Japchae
Also known as:
ar - Arabic: جابتشاي
be - Belarusian: Чапчхэ
bew - Betawi: Japcé
ca - Catalan: Japchae
de - German: Japchae
es - Spanish: Japchae
fr - French: Japchae
hi - Hindi: चॉपसुई
hu - Hungarian: Csapcshe
hy - Armenian: Ջապչե
id - Indonesian: Japchae
it - Italian: Japchae
ja - Japanese: チャプチェ
jv - Javanese: Japchae
kk - Kazakh: Чапчхэ
ko - Korean: 잡채
nl - Dutch: Japchae
ru - Russian: Чапчхэ
sv - Swedish: Japchae
th - Thai: ชับแช
tl - Tagalog: Japchae
tr - Turkish: Japchae
uk - Ukrainian: Чапчхе
vi - Vietnamese: Japchae
zh - Chinese: 雜菜
Category: noodle (stir-fried noodlesweet potato noodle)
Cuisine: Korean
Associated cuisines: Korean
Area: Korean
Countries: Korea
Region: Eastern Asia

The noodle dish is made from sweet potato starch; the noodles are mixed with assorted Vegetable, meat, and mushrooms, and seasoned with soy sauce and sesame oil.

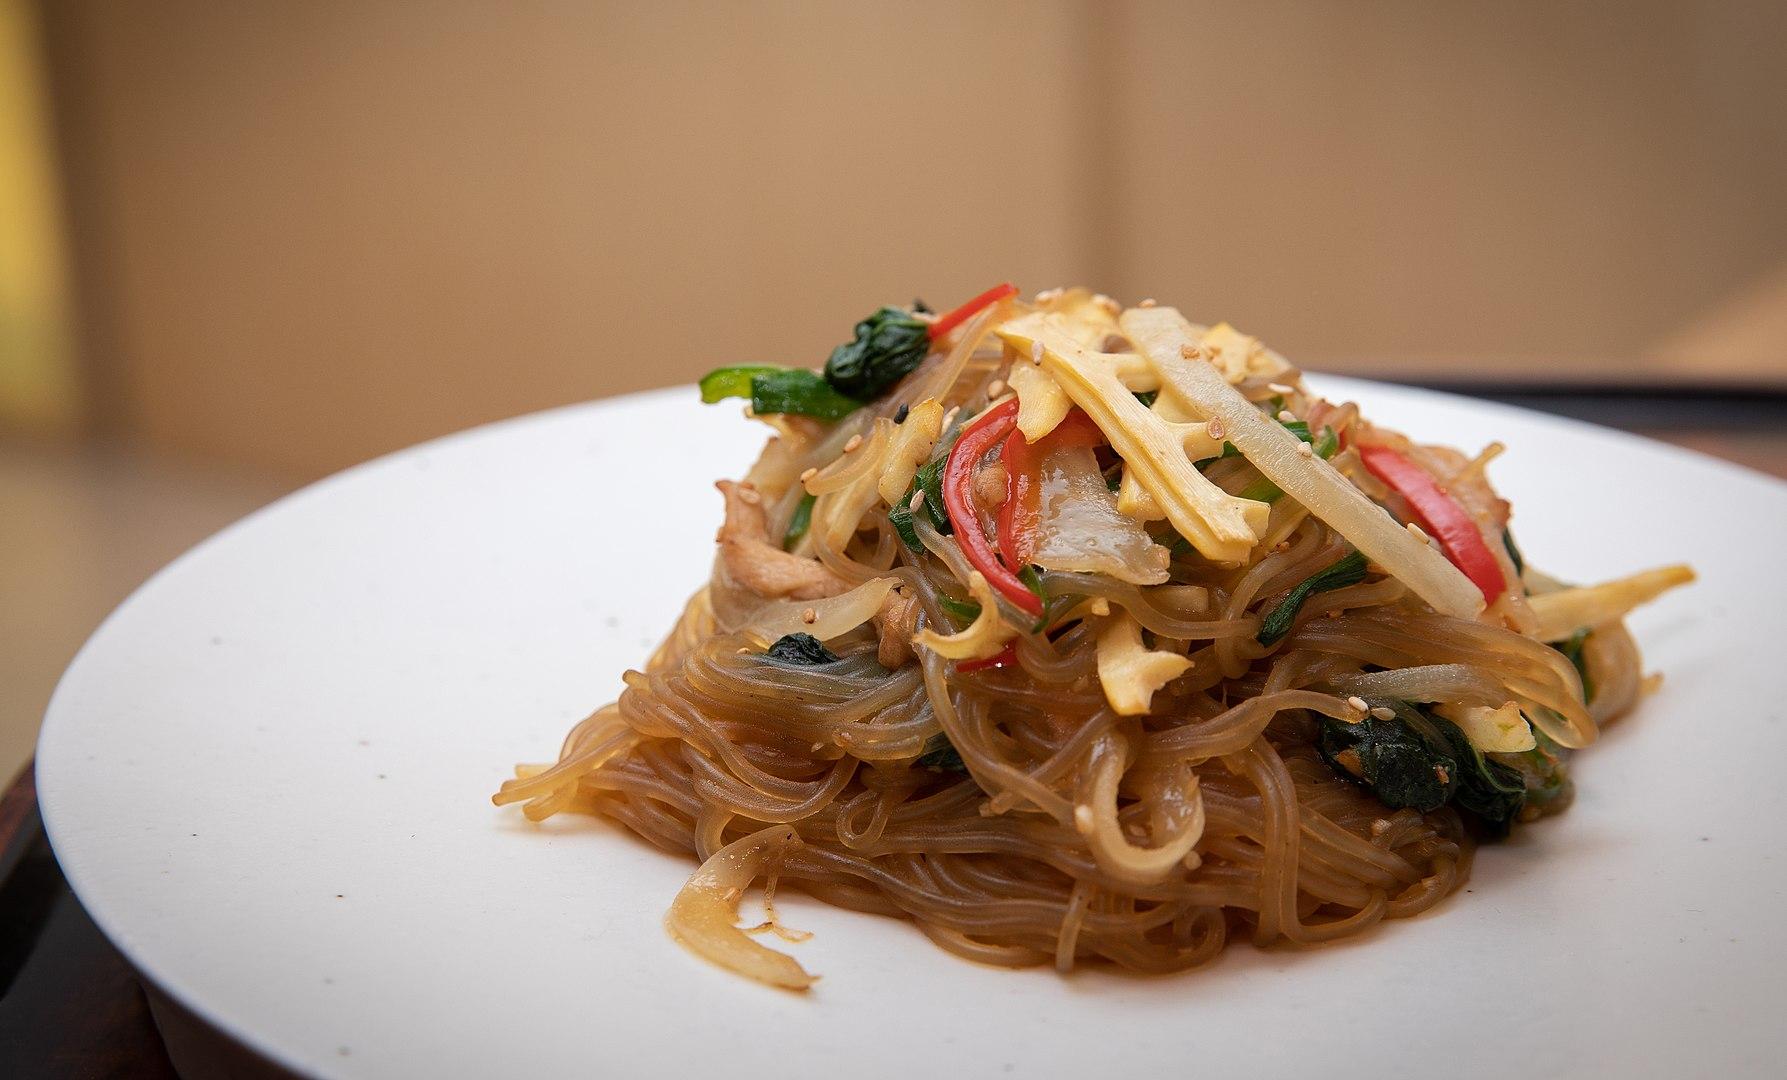